Operation Goodwood (naval)

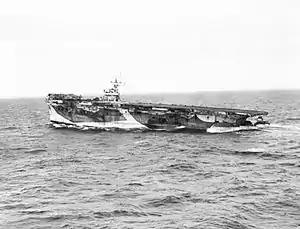
HMS "Nabob" after being torpedoed on 22 August

The Operation Goodwood attack force sailed on 18 August. The timing of the operation was set to allow the Home Fleet to also protect Convoy JW 59, which had departed from Scotland on 15 August bound for the Soviet Union. After an uneventful journey north, the attack forces arrived off Norway on 20 August. While the first attack against Kaafjord had been planned to take place on 21 August, weather conditions that day were unsuitable for flying operations, and Moore decided upon a 24-hour postponement. The Germans were first alerted to the presence of the British fleet on 21 August when radio messages from the carriers were detected.